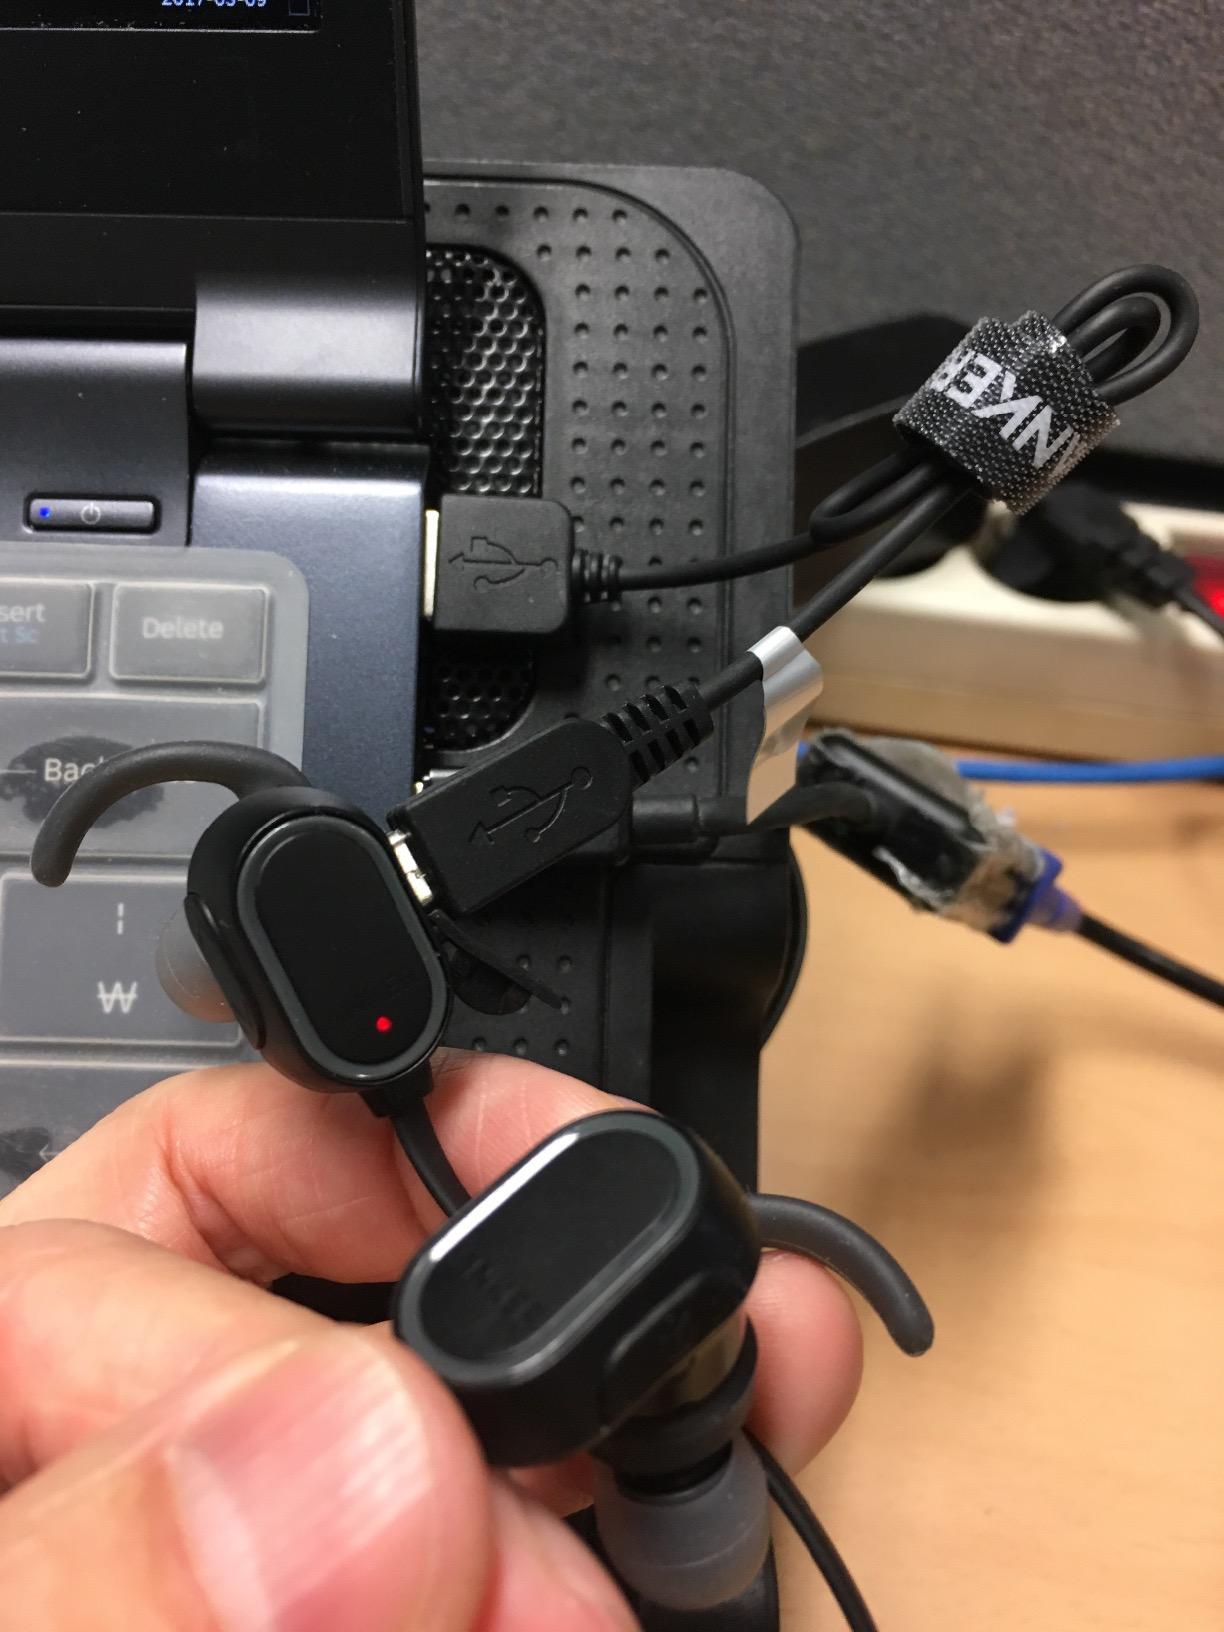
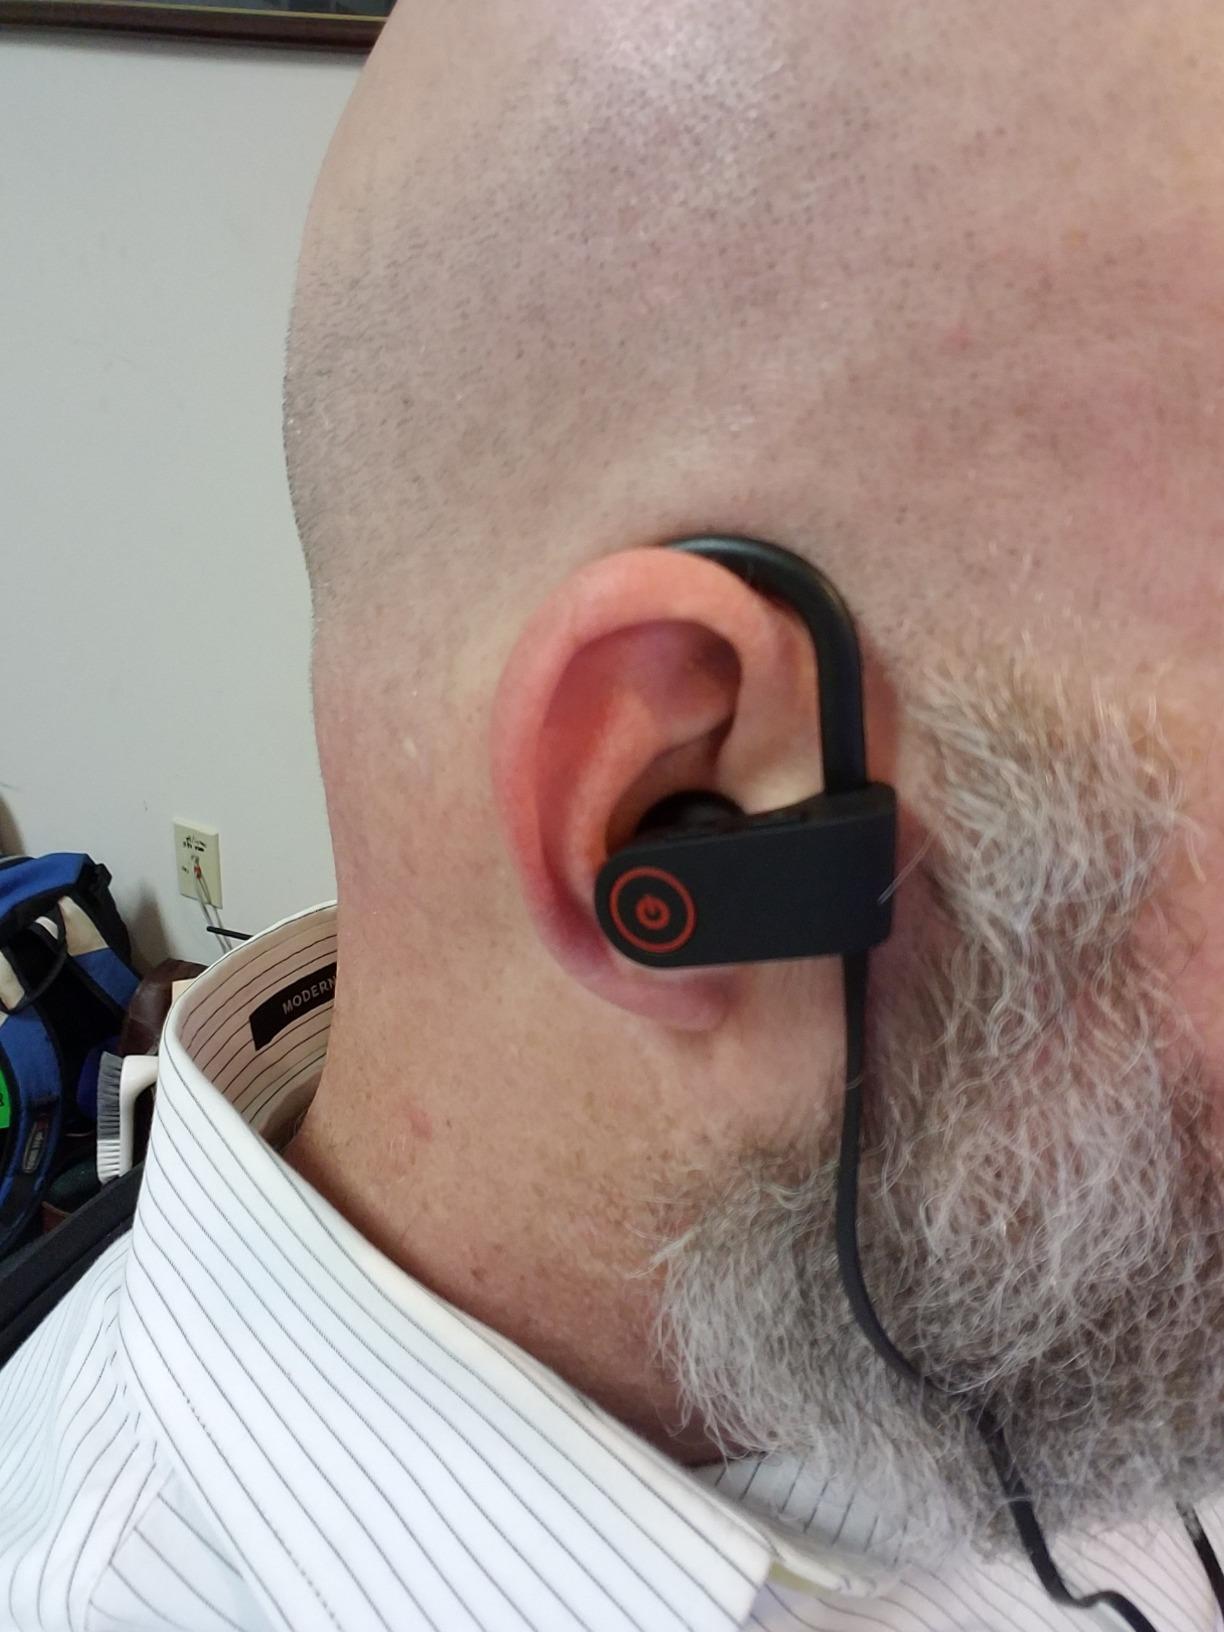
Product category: headphones
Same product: no